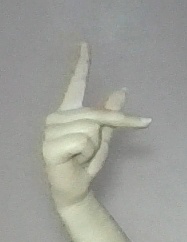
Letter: dha